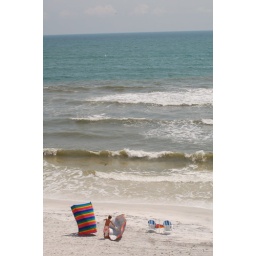
the clear water makes an attempt to wash away the nasty left behind by the previous day's storm